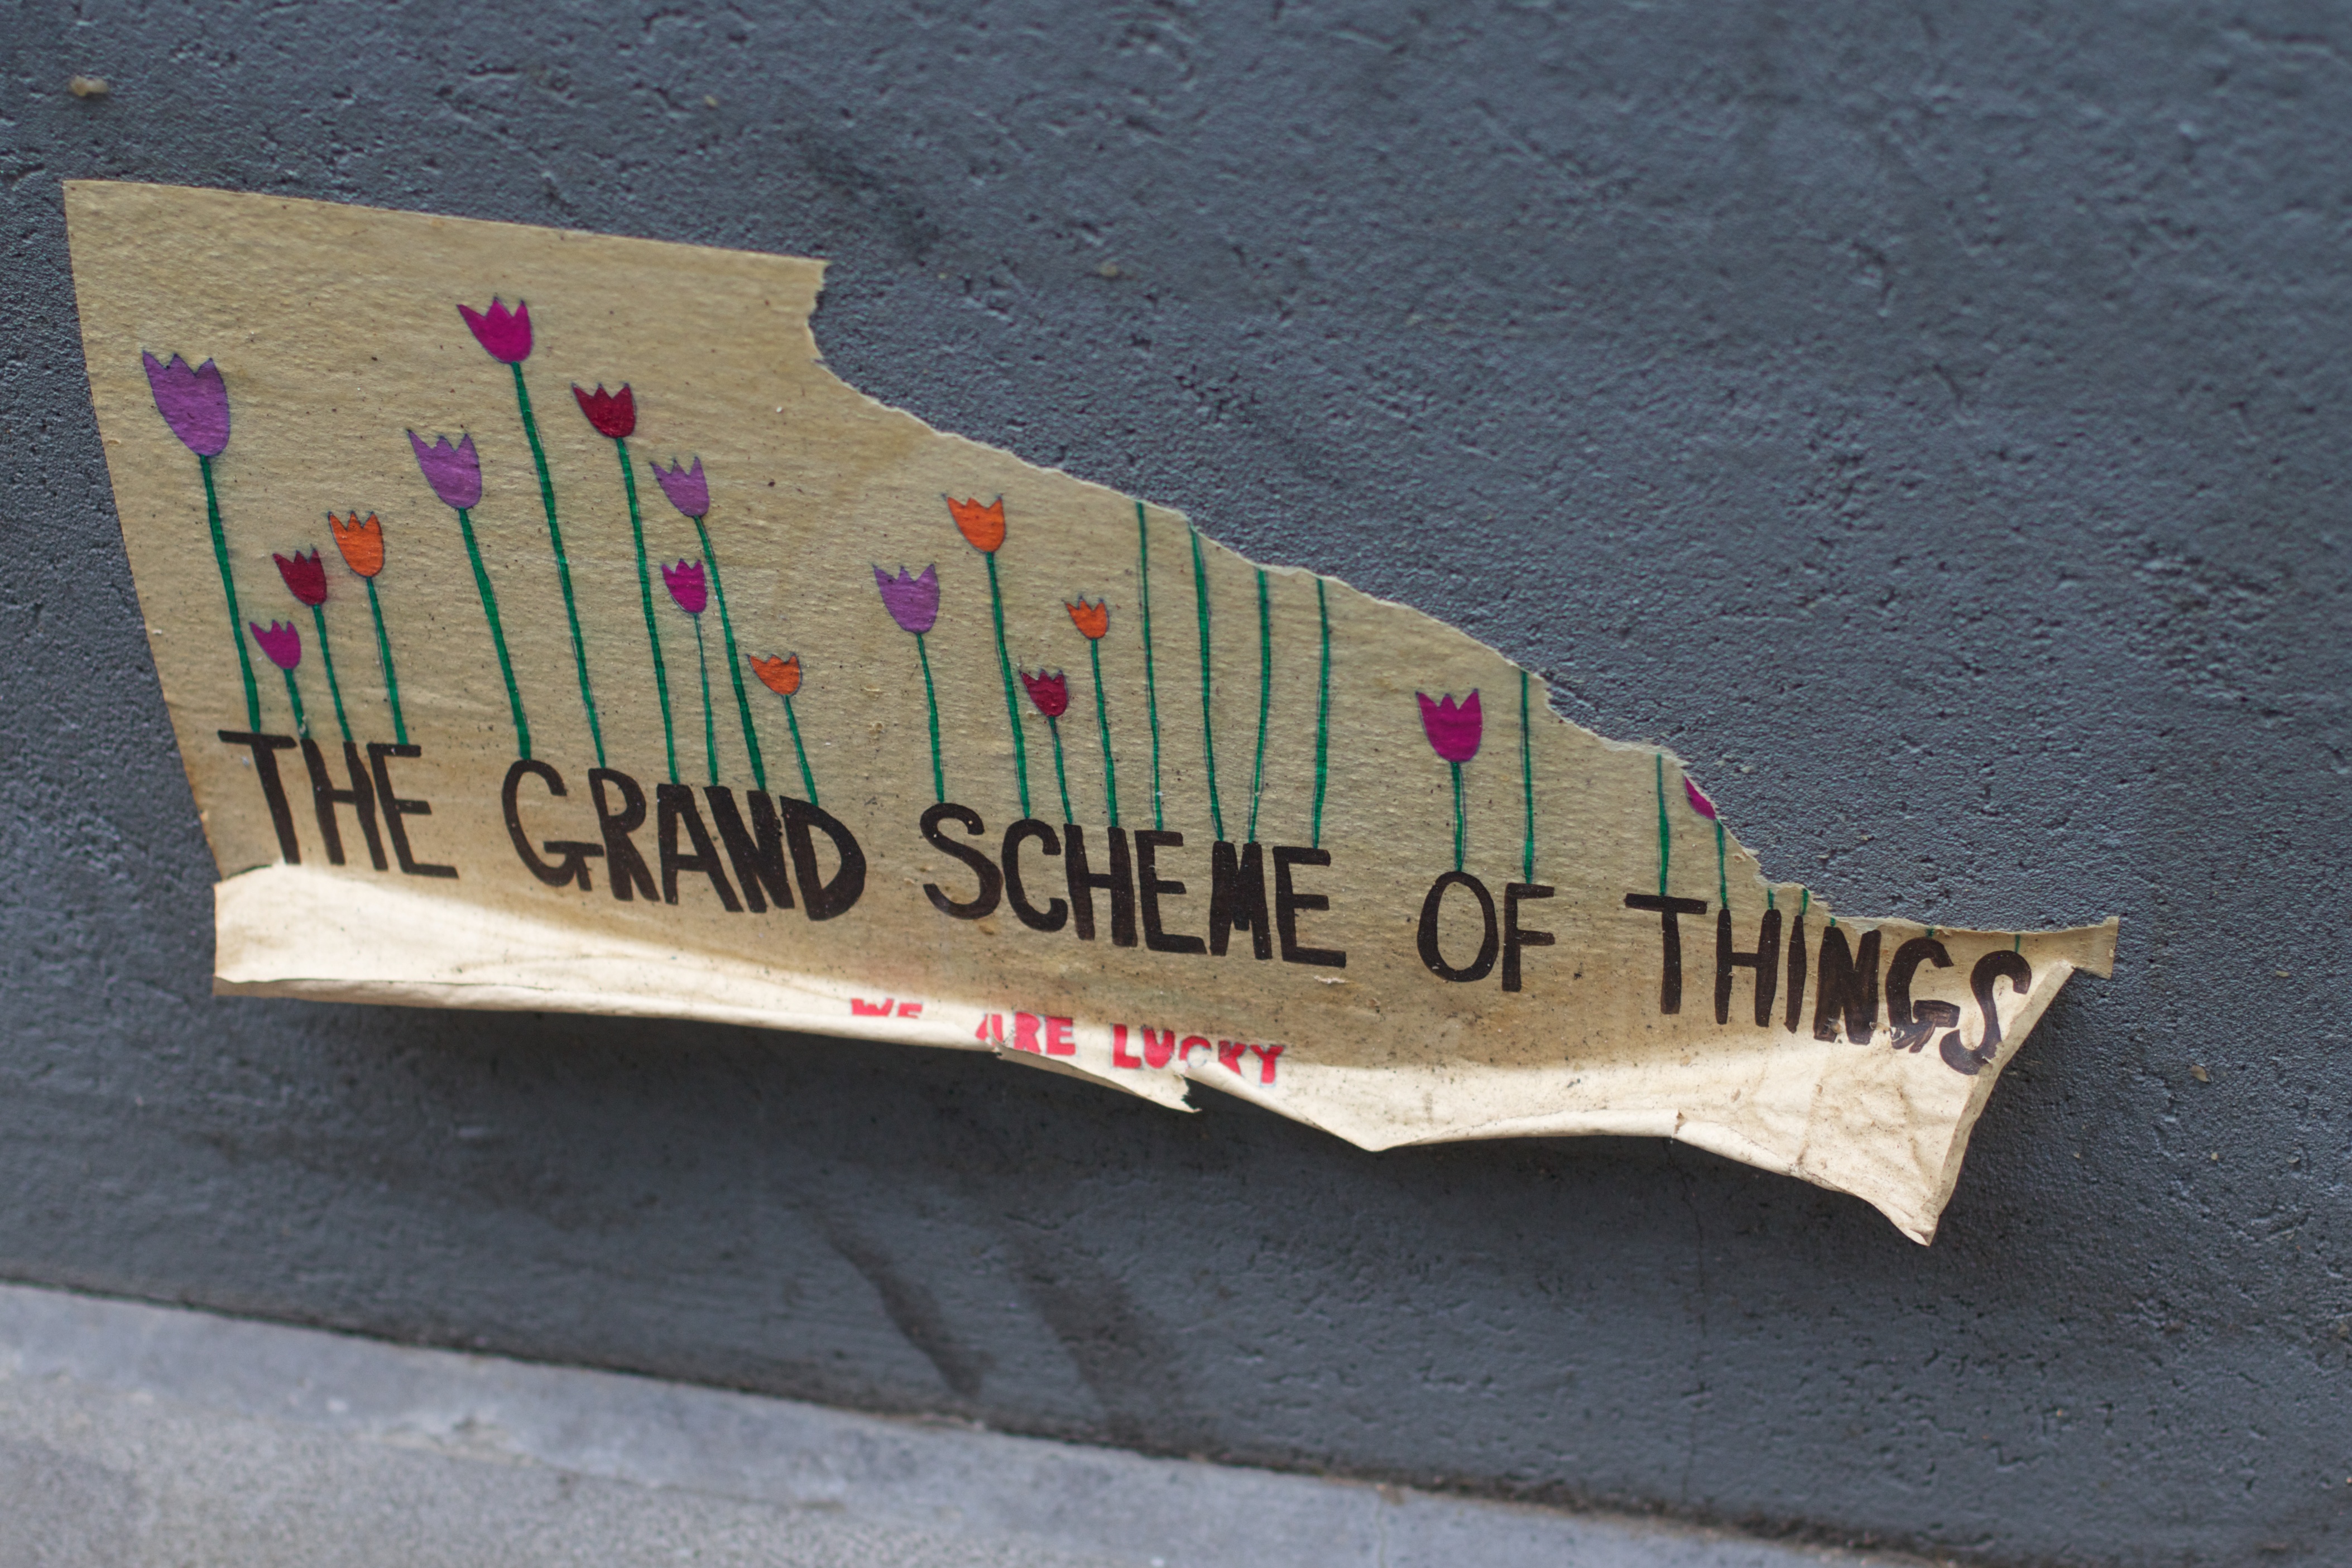
wood, wall, sign, color, art, shape, auodyssey